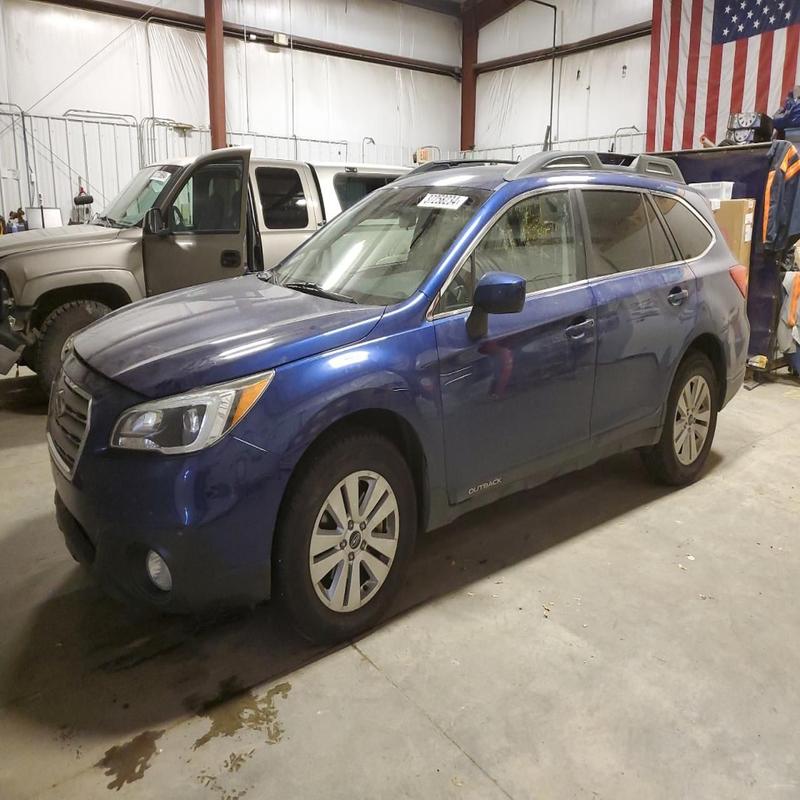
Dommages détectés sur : capot, aile avant gauche, porte avant gauche, porte arrière gauche, aile arrière gauche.
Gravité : mineur